History of the Jews in Slovakia

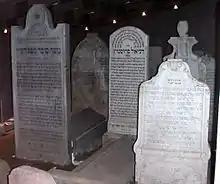
Interior of the Jewish memorial in Bratislava, Slovakia (with the grave of the rabbi Chatam Sofer at the left). The Jewish cemetery in Bratislava was desecrated during the Holocaust.

Some 5,000 Jews emigrated before the outbreak of World War II and several thousands afterwards (mostly to the British Mandate of Palestine), but most were killed in the Holocaust. After the Slovak Republic proclaimed its independence in March 1939 under the protection of Nazi Germany, the pro-Nazi regime of President Jozef Tiso, a Catholic priest, began a series of measures aimed against the Jews in the country, first excluding them from the military and government positions. The Hlinka Guard began to attack Jews, and the "Jewish Code" was passed in September 1941. Resembling the Nuremberg Laws, the Code required that Jews wear a yellow armband and were banned from intermarriage and many jobs. By 1940, more than 6,000 Jews had emigrated. By October 1941, 15,000 Jews were expelled from Bratislava; many were sent to labor camps, including Sereď.